Craven District Council elections

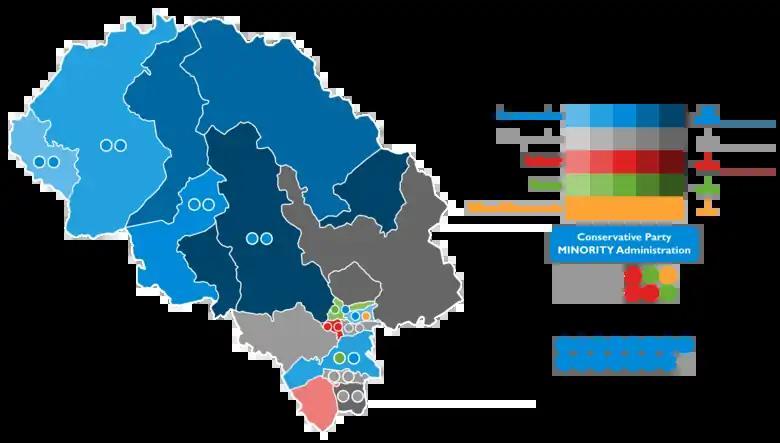
Map showing the composition of Craven District Council as of the 2019 election. Conservatives in blue, independents in grey, Liberal Democrats in yellow, Green Party in green, and Labour in red.

Craven District Council in North Yorkshire, England was established in 1974 and abolished in 2023. One third of councillors were elected each year, followed by one year when there was an election to North Yorkshire County Council instead. After the last boundary changes in 2002, 30 councillors were elected from 19 wards.